Harry Gallatin

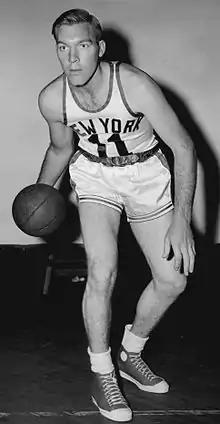

Harry Junior "The Horse" Gallatin (April 26, 1927 – October 7, 2015) was an American professional basketball player and coach. Gallatin played nine seasons for the New York Knicks in the National Basketball Association (NBA) from 1948 to 1957, as well as one season with the Detroit Pistons in the 1957–58 season. Gallatin led the NBA in rebounding and was named to the All-NBA First Team in 1954. The following year, he was named to the All-NBA Second Team. For his career, Gallatin played in seven NBA All-Star Games. A member of the Naismith Memorial Basketball Hall of Fame, he is also a member of the National Collegiate Basketball Hall of Fame, the SIU Edwardsville Athletics Hall of Fame, the Truman State University Athletics Hall of Fame, the Missouri Sports Hall of Fame, two Illinois Basketball Halls of Fame, the Mid-America Intercollegiate Athletics Association (MIAA) Hall of Fame, the National Association of Intercollegiate Athletics (NAIA) Hall of Fame, and the SIU Salukis Hall of Fame.